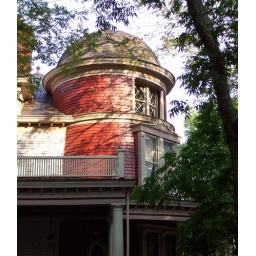
The tower on a house in Salisbury, NC.